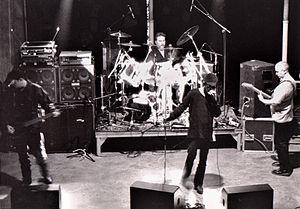
Les Stranglers pendant la balance du concert de Toulouse, 1995
The Stranglers est un groupe rock britannique, originaire de Guildford, Surrey, en Angleterre. Difficilement assimilable à un style musical, les Stranglers ont évolué d'album en album, passant par le rock, le post-punk, le rock électronique, la new wave et le pop rock avec des incursions dans le jazz, le reggae, la soul ou encore le rhythm and blues. Leur son est caractérisé par la basse à la fois mélodique et agressive de Jean-Jacques « JJ » Burnel et par les rapides arpèges de Dave Greenfield, joués indifféremment sur orgue Hammond, synthétiseur, piano ou clavecin.